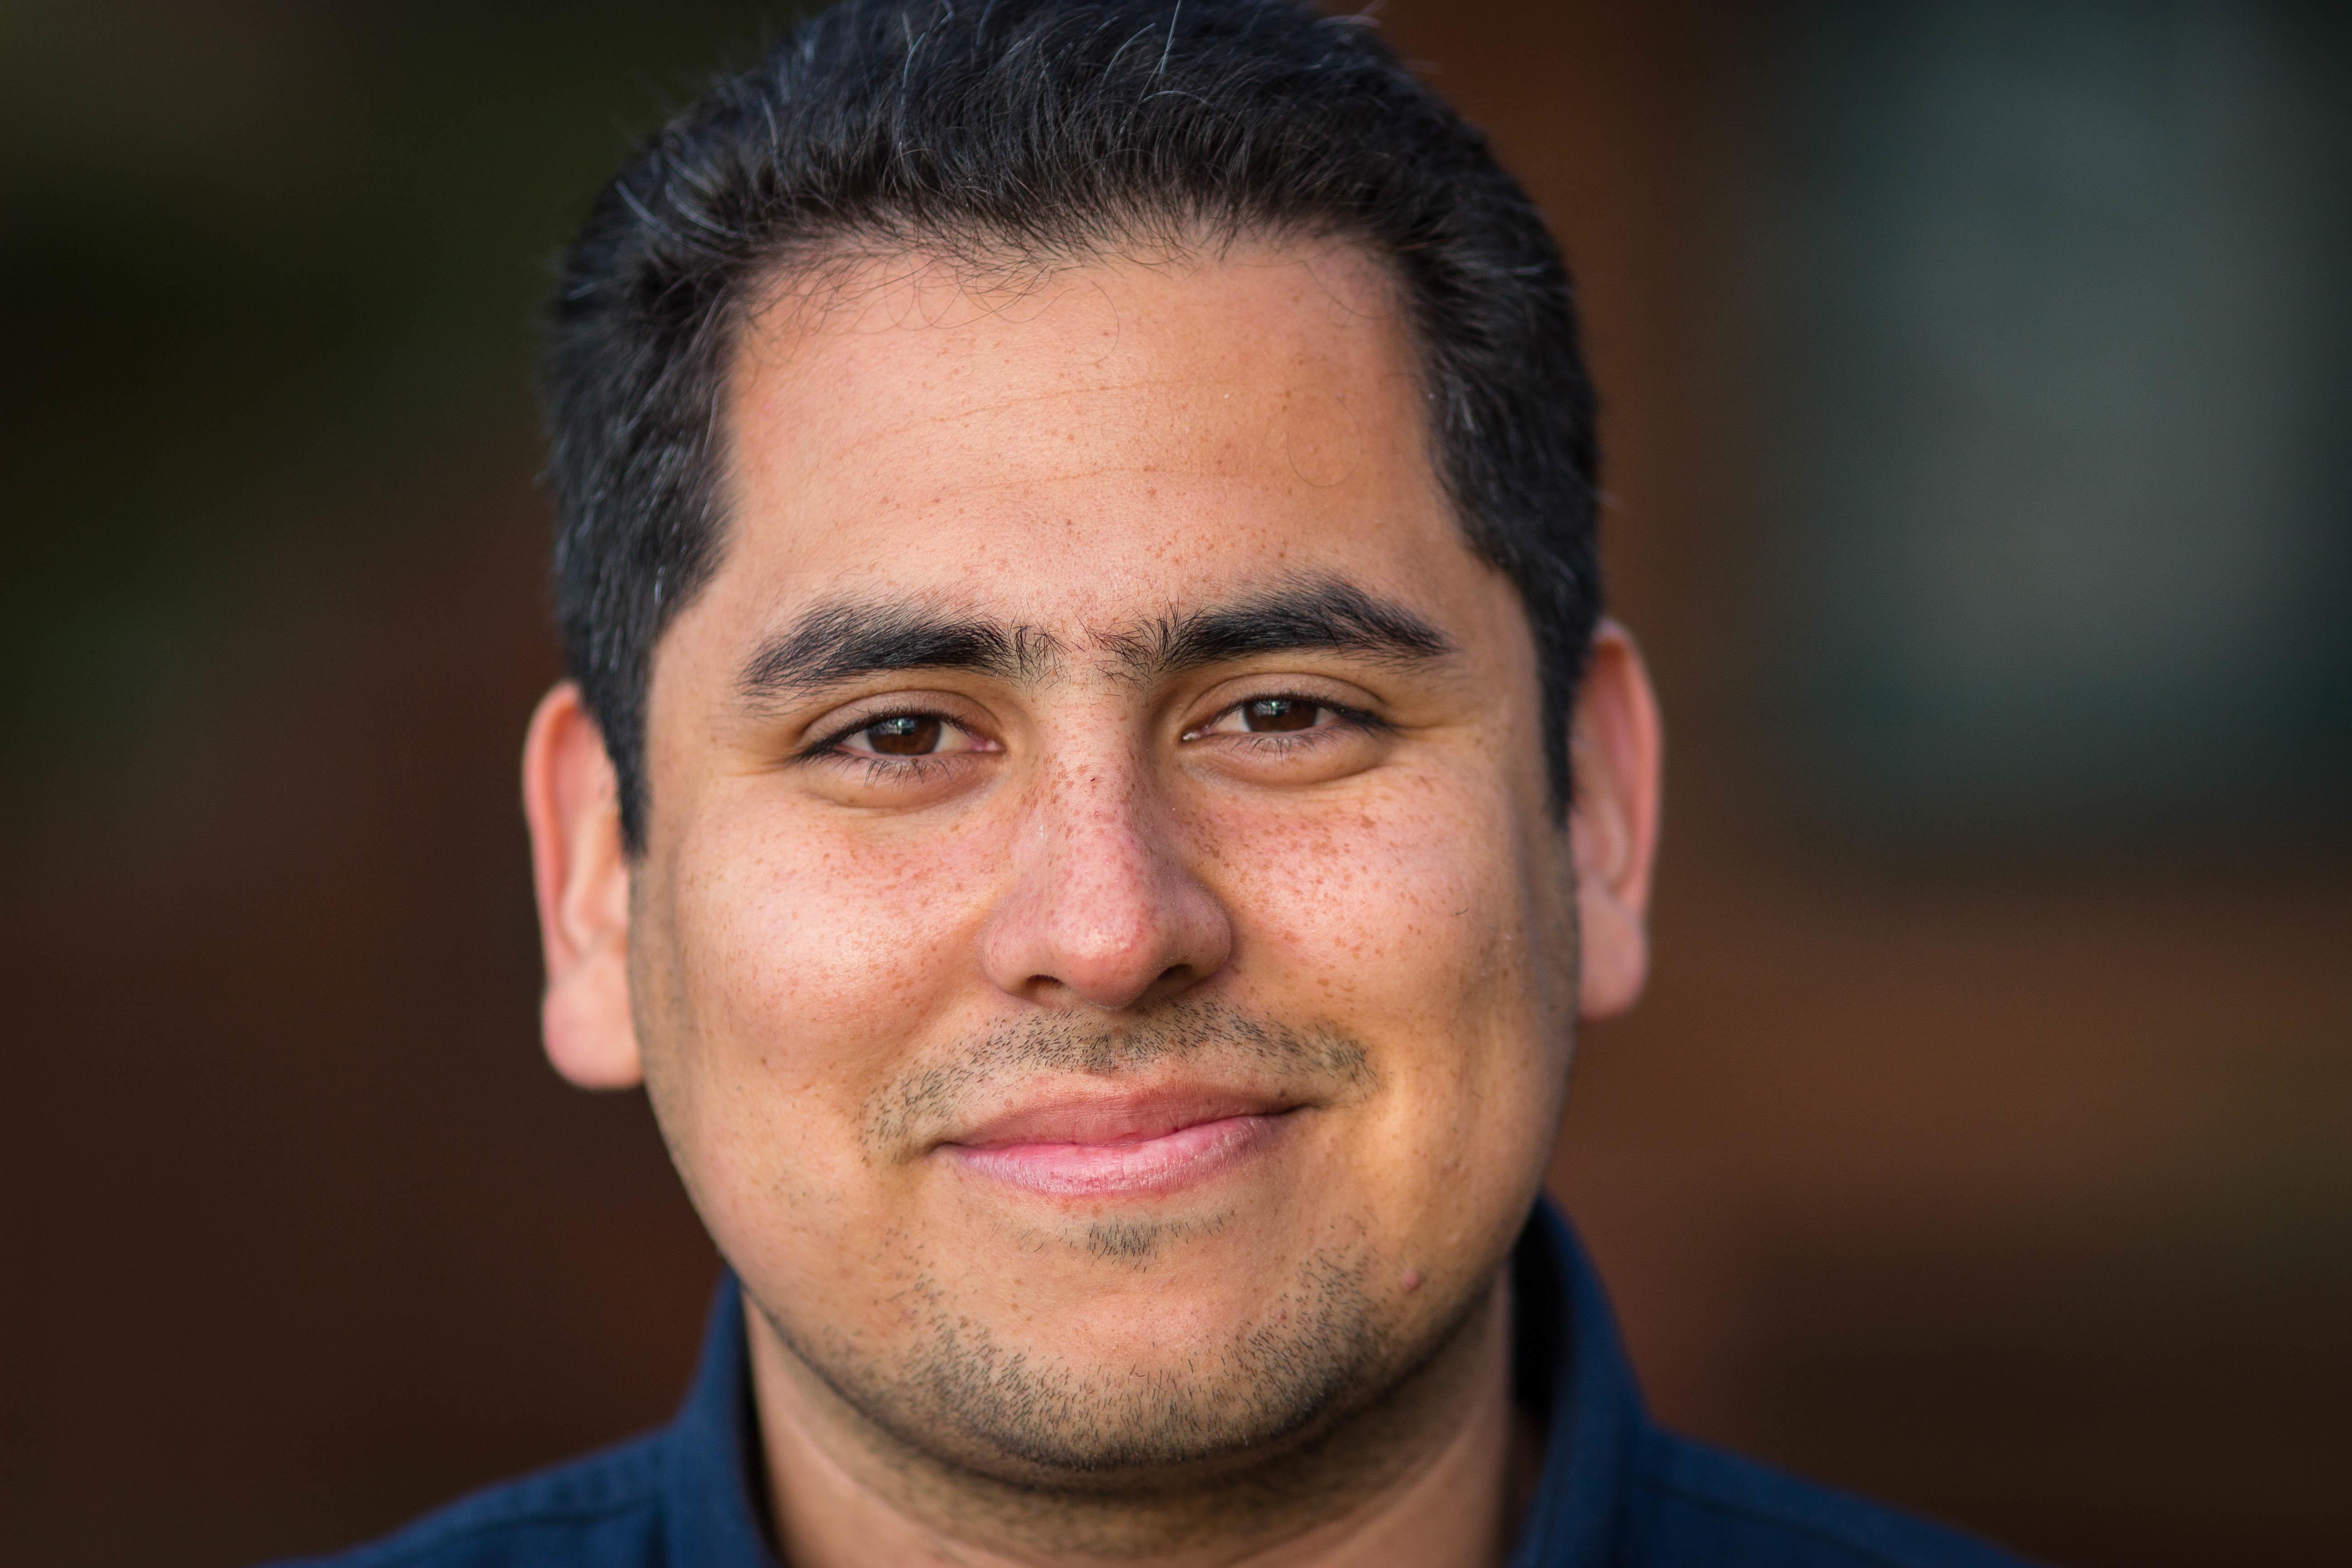
man, person, portrait, profession, hairstyle, senior citizen, close up, face, eye, head, facial hair